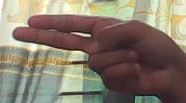
ASL sign: H